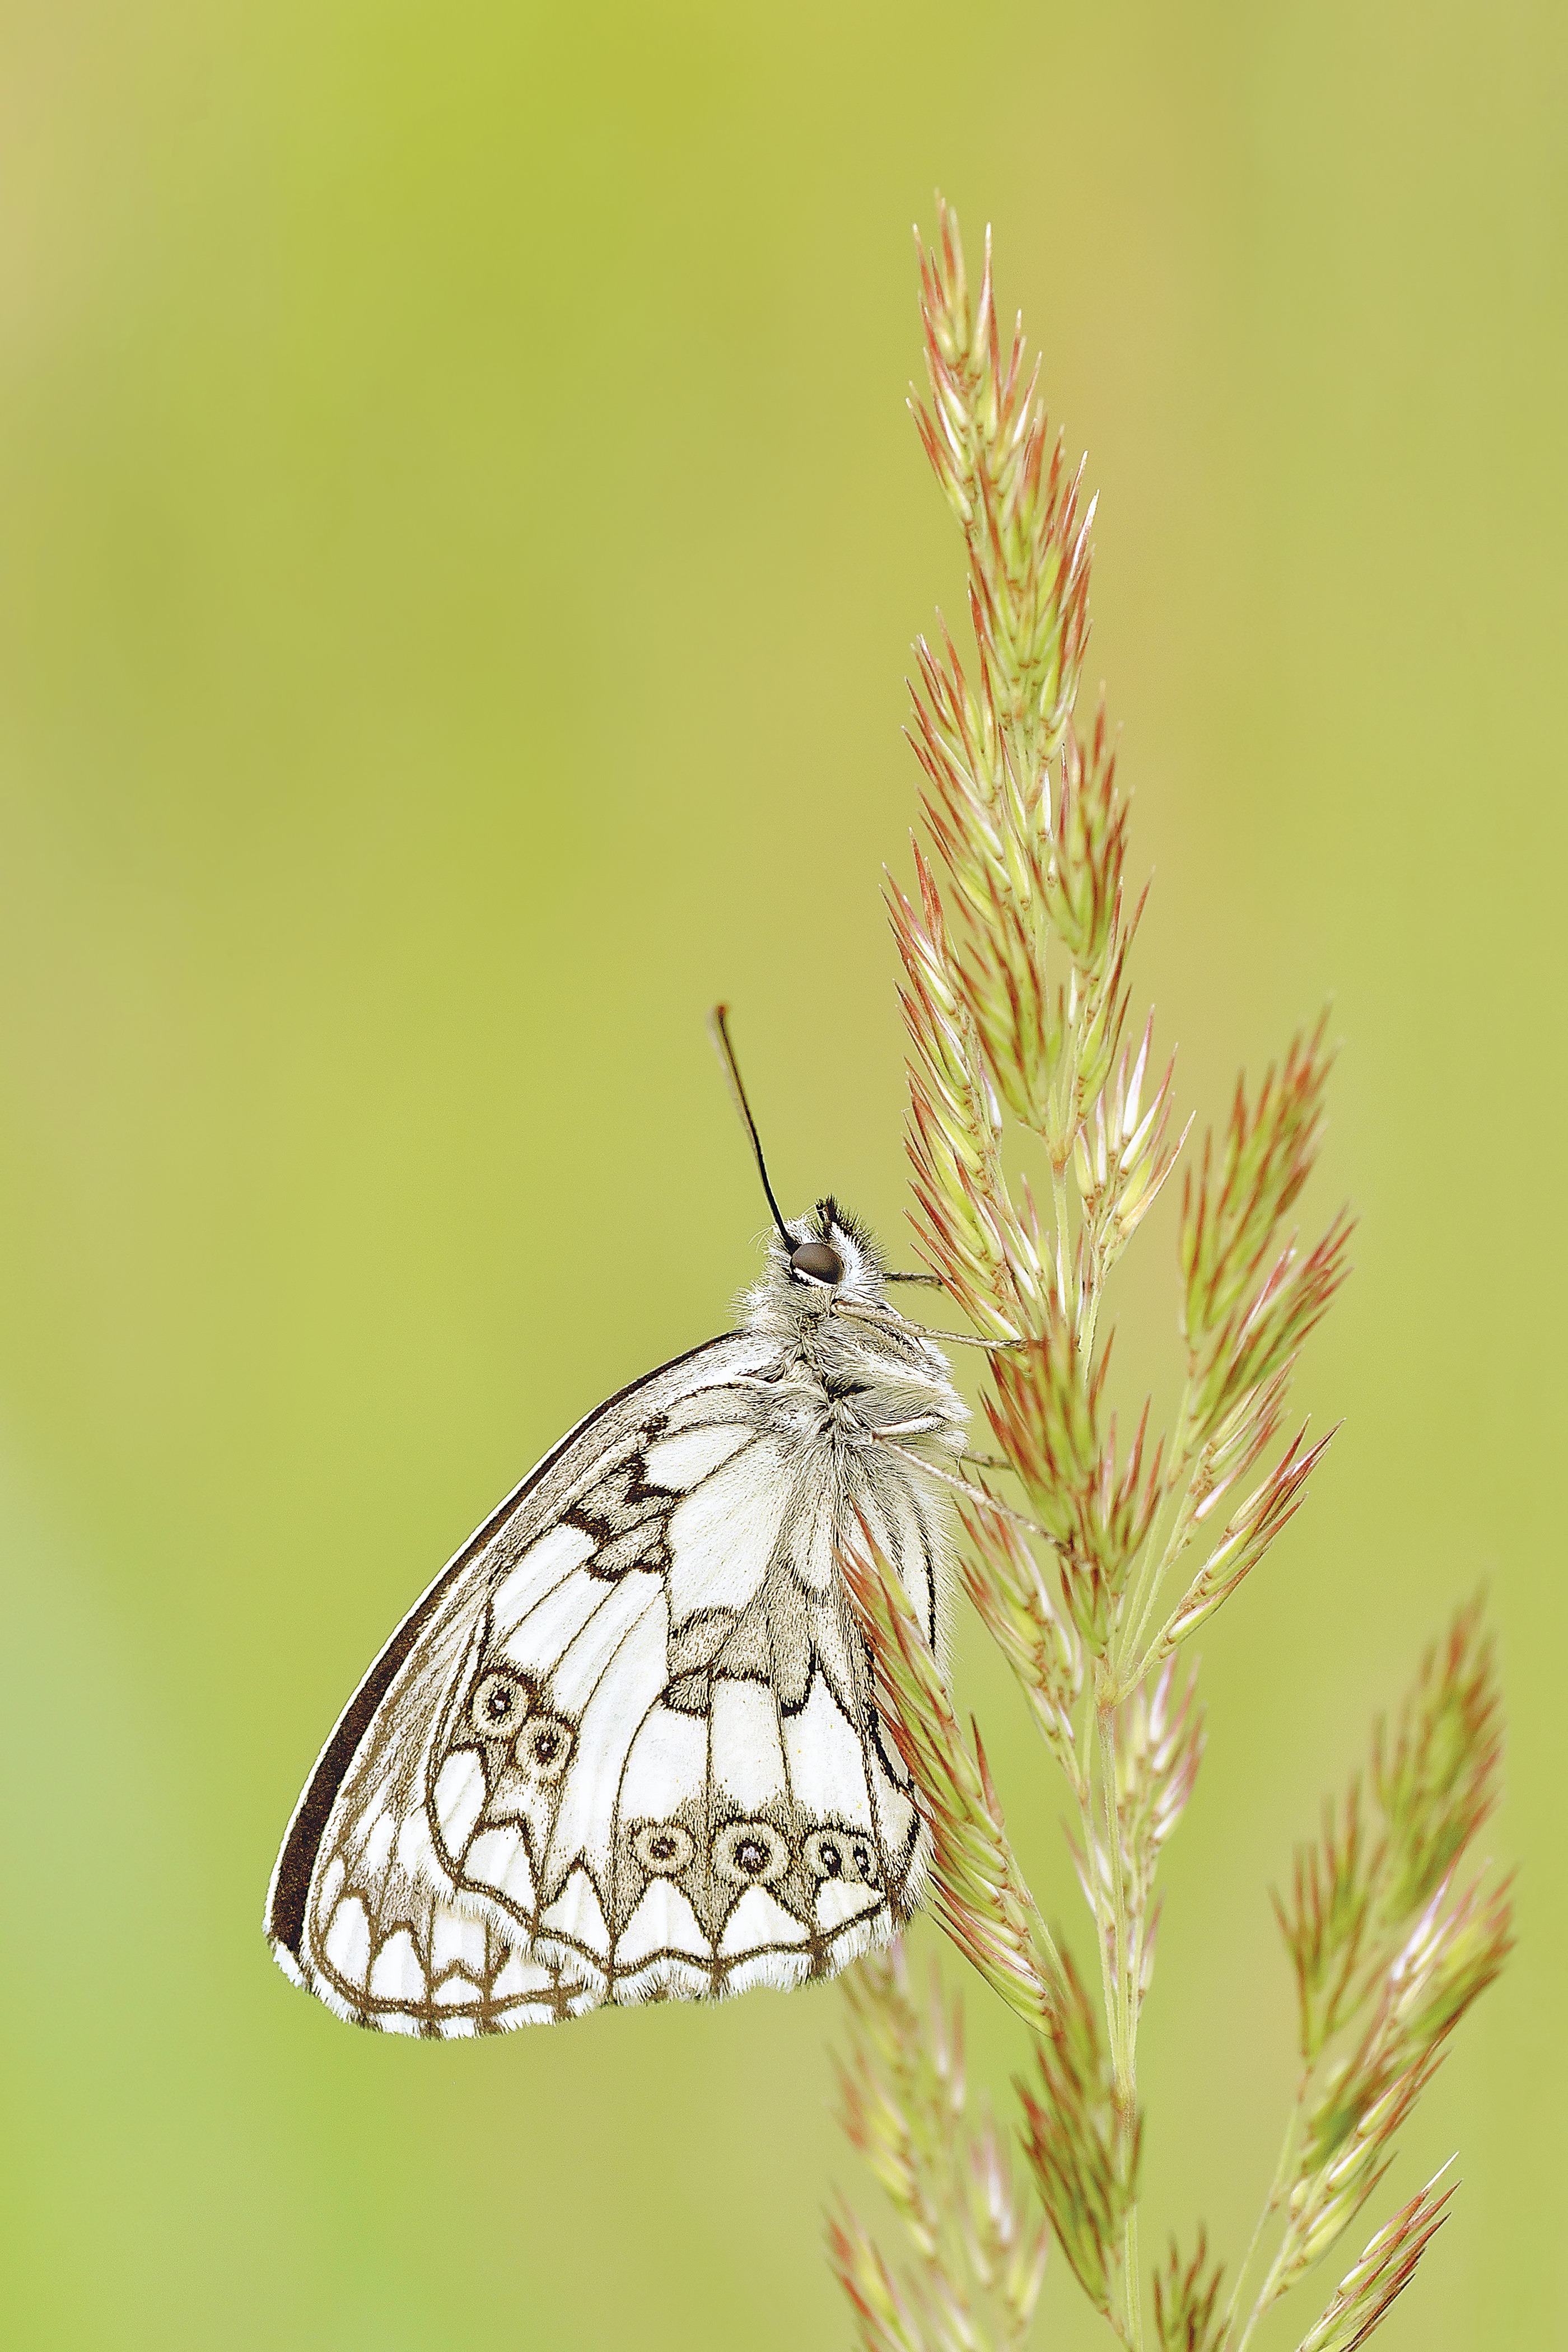
nature, grass, branch, wing, flower, insect, macro, botany, butterfly, flora, fauna, invertebrate, close up, nectar, macro photography, grass family, moths and butterflies, lycaenid